White Terror (Spain)

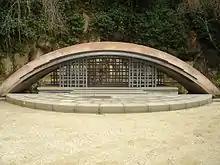
Tomb of Lluís Companys at Fossar de la Pedrera.

In November 1937, four months after the Collective Letter of the Spanish Bishops was signed and distributed, the Spanish bishops issued a second letter in which they justified the extermination of the enemy and testified that this was an existing policy. Otherwise, the explicit reference to a policy of extermination, not repression or elimination, leads to biopolitical interpretations.